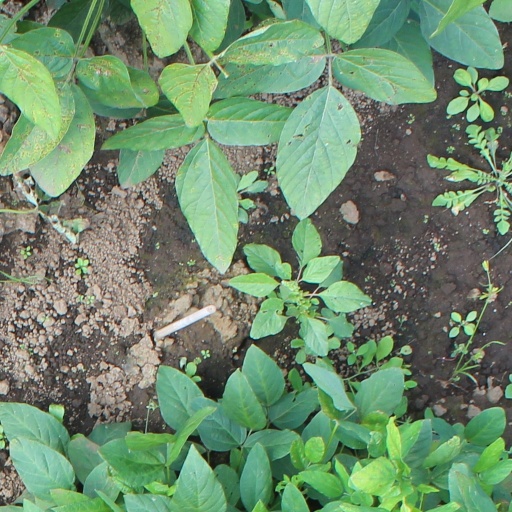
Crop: soybean